Axel Pressbutton

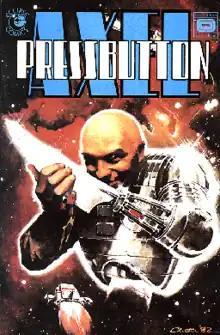
"Axel Pressbutton" #6 (Eclipse Comics, July 1985), cover art by Mick Austin.

Axel Pressbutton is a fictional character appearing in comic books. A violent cyborg with the face of Ernest Borgnine, a button on his chest which delivers orgasmic pleasure when pressed, and a phobia about vegetation, he was created by Steve Moore (under the pseudonym "Pedro Henry") and Alan Moore (no relation to Steve Moore), under the pseudonym "Curt Vile".